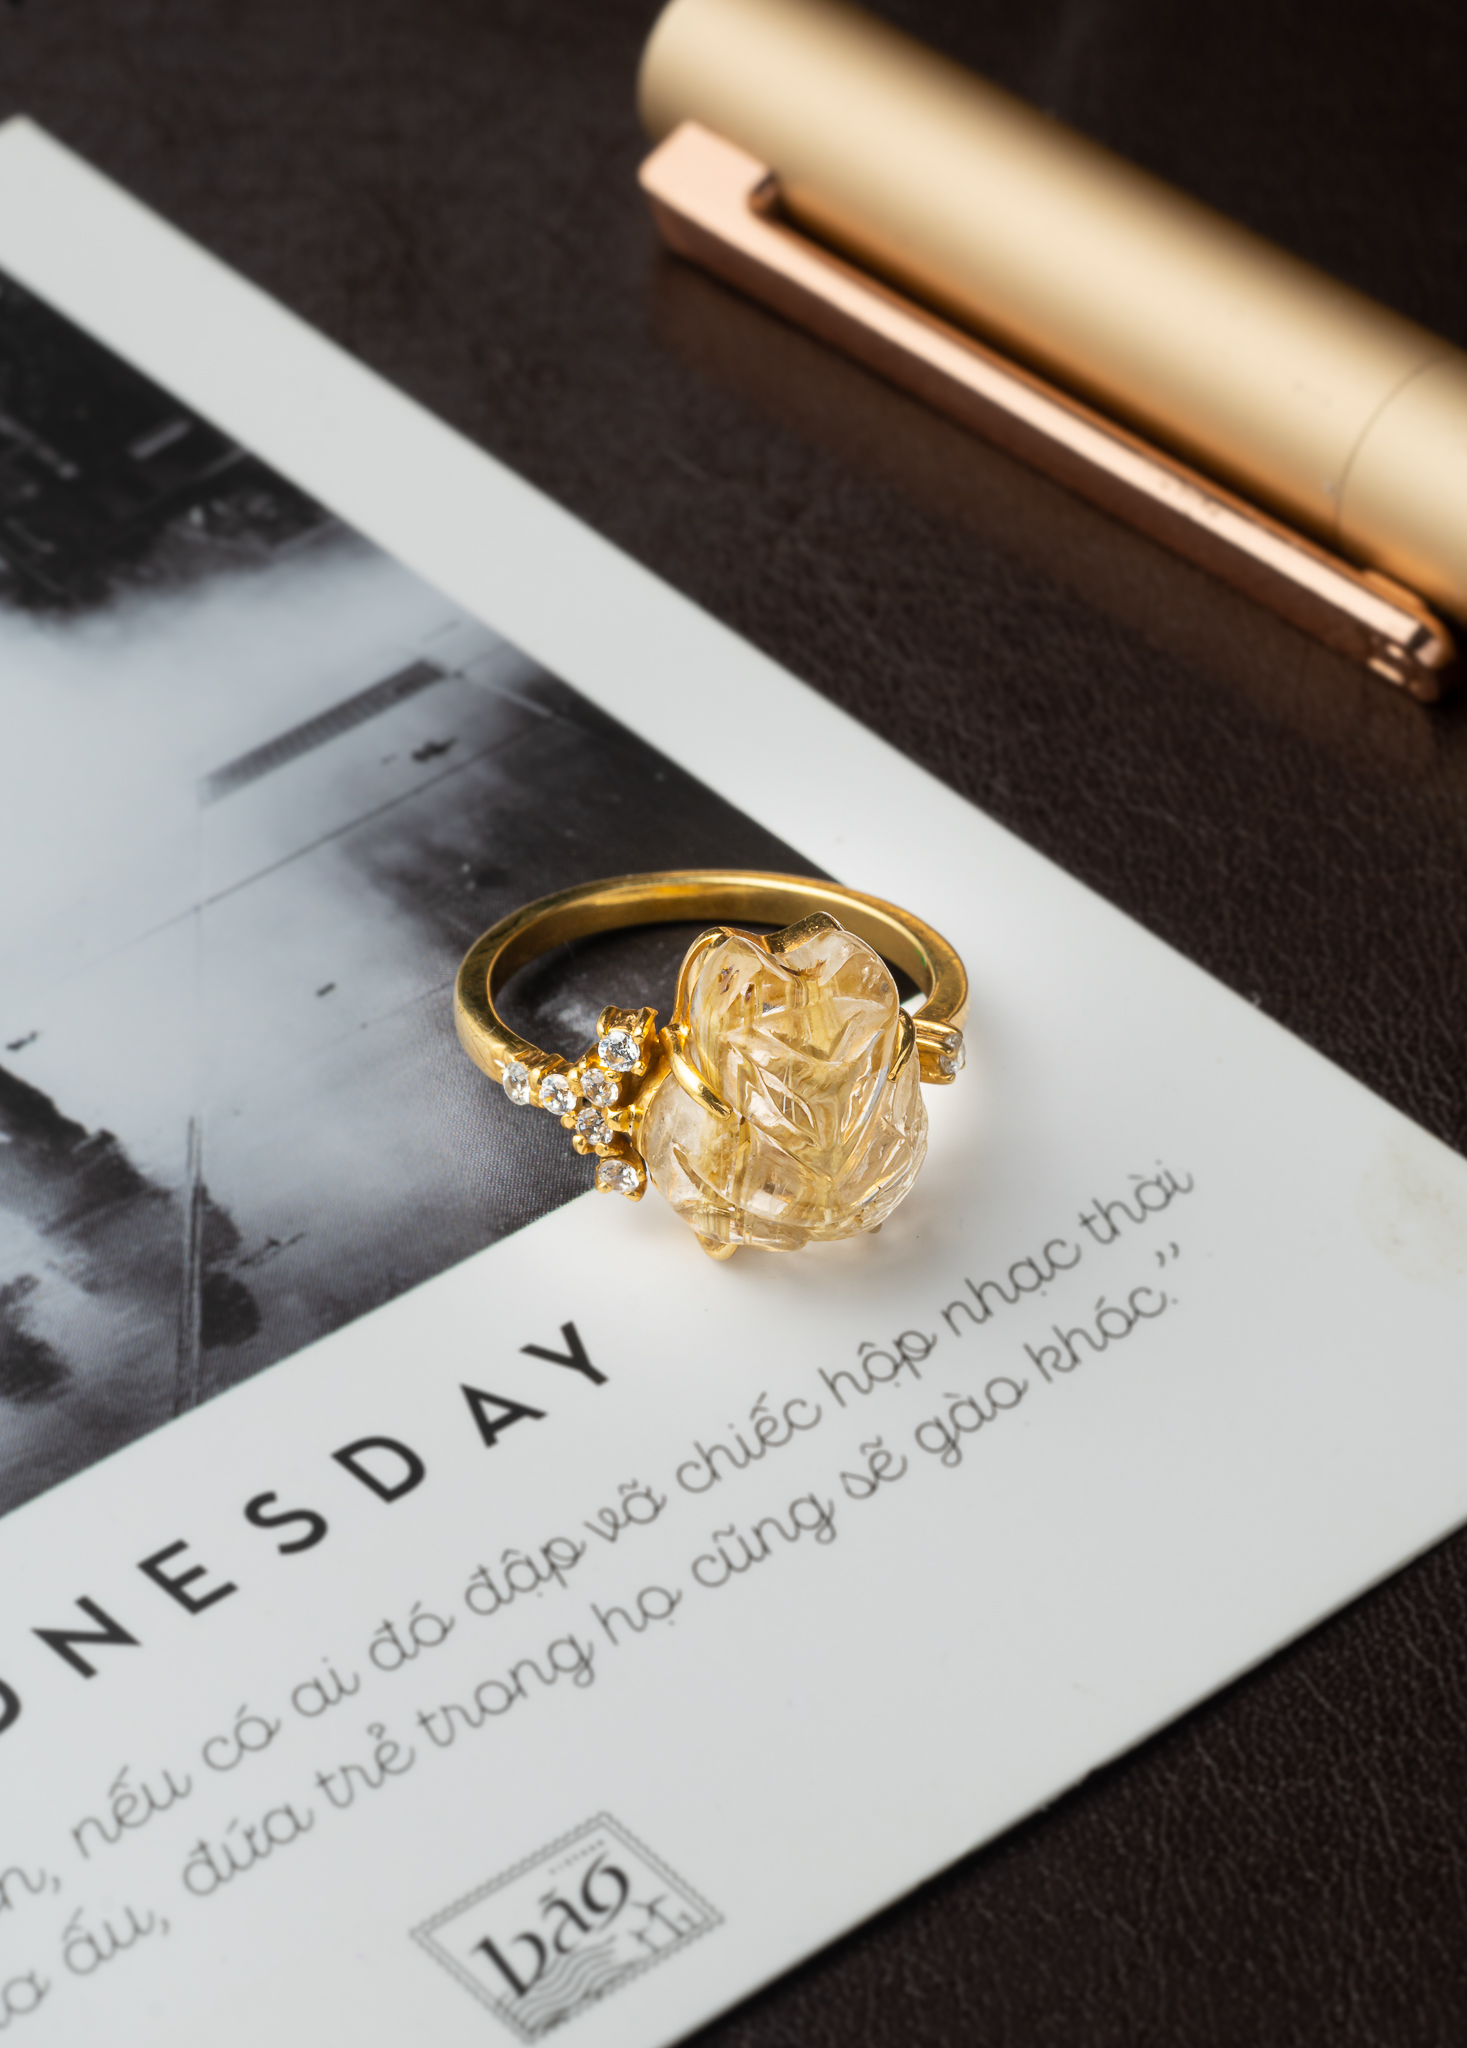
ring, gold, wedding ring, font, Pre engagement ring, wedding ceremony supply, Material property, jewellery, engagement ring, natural material, metal, body jewelry, fashion accessory, circle, logo, brand, event, titanium, macro photography, platinum, rectangle, gemstone, graphics